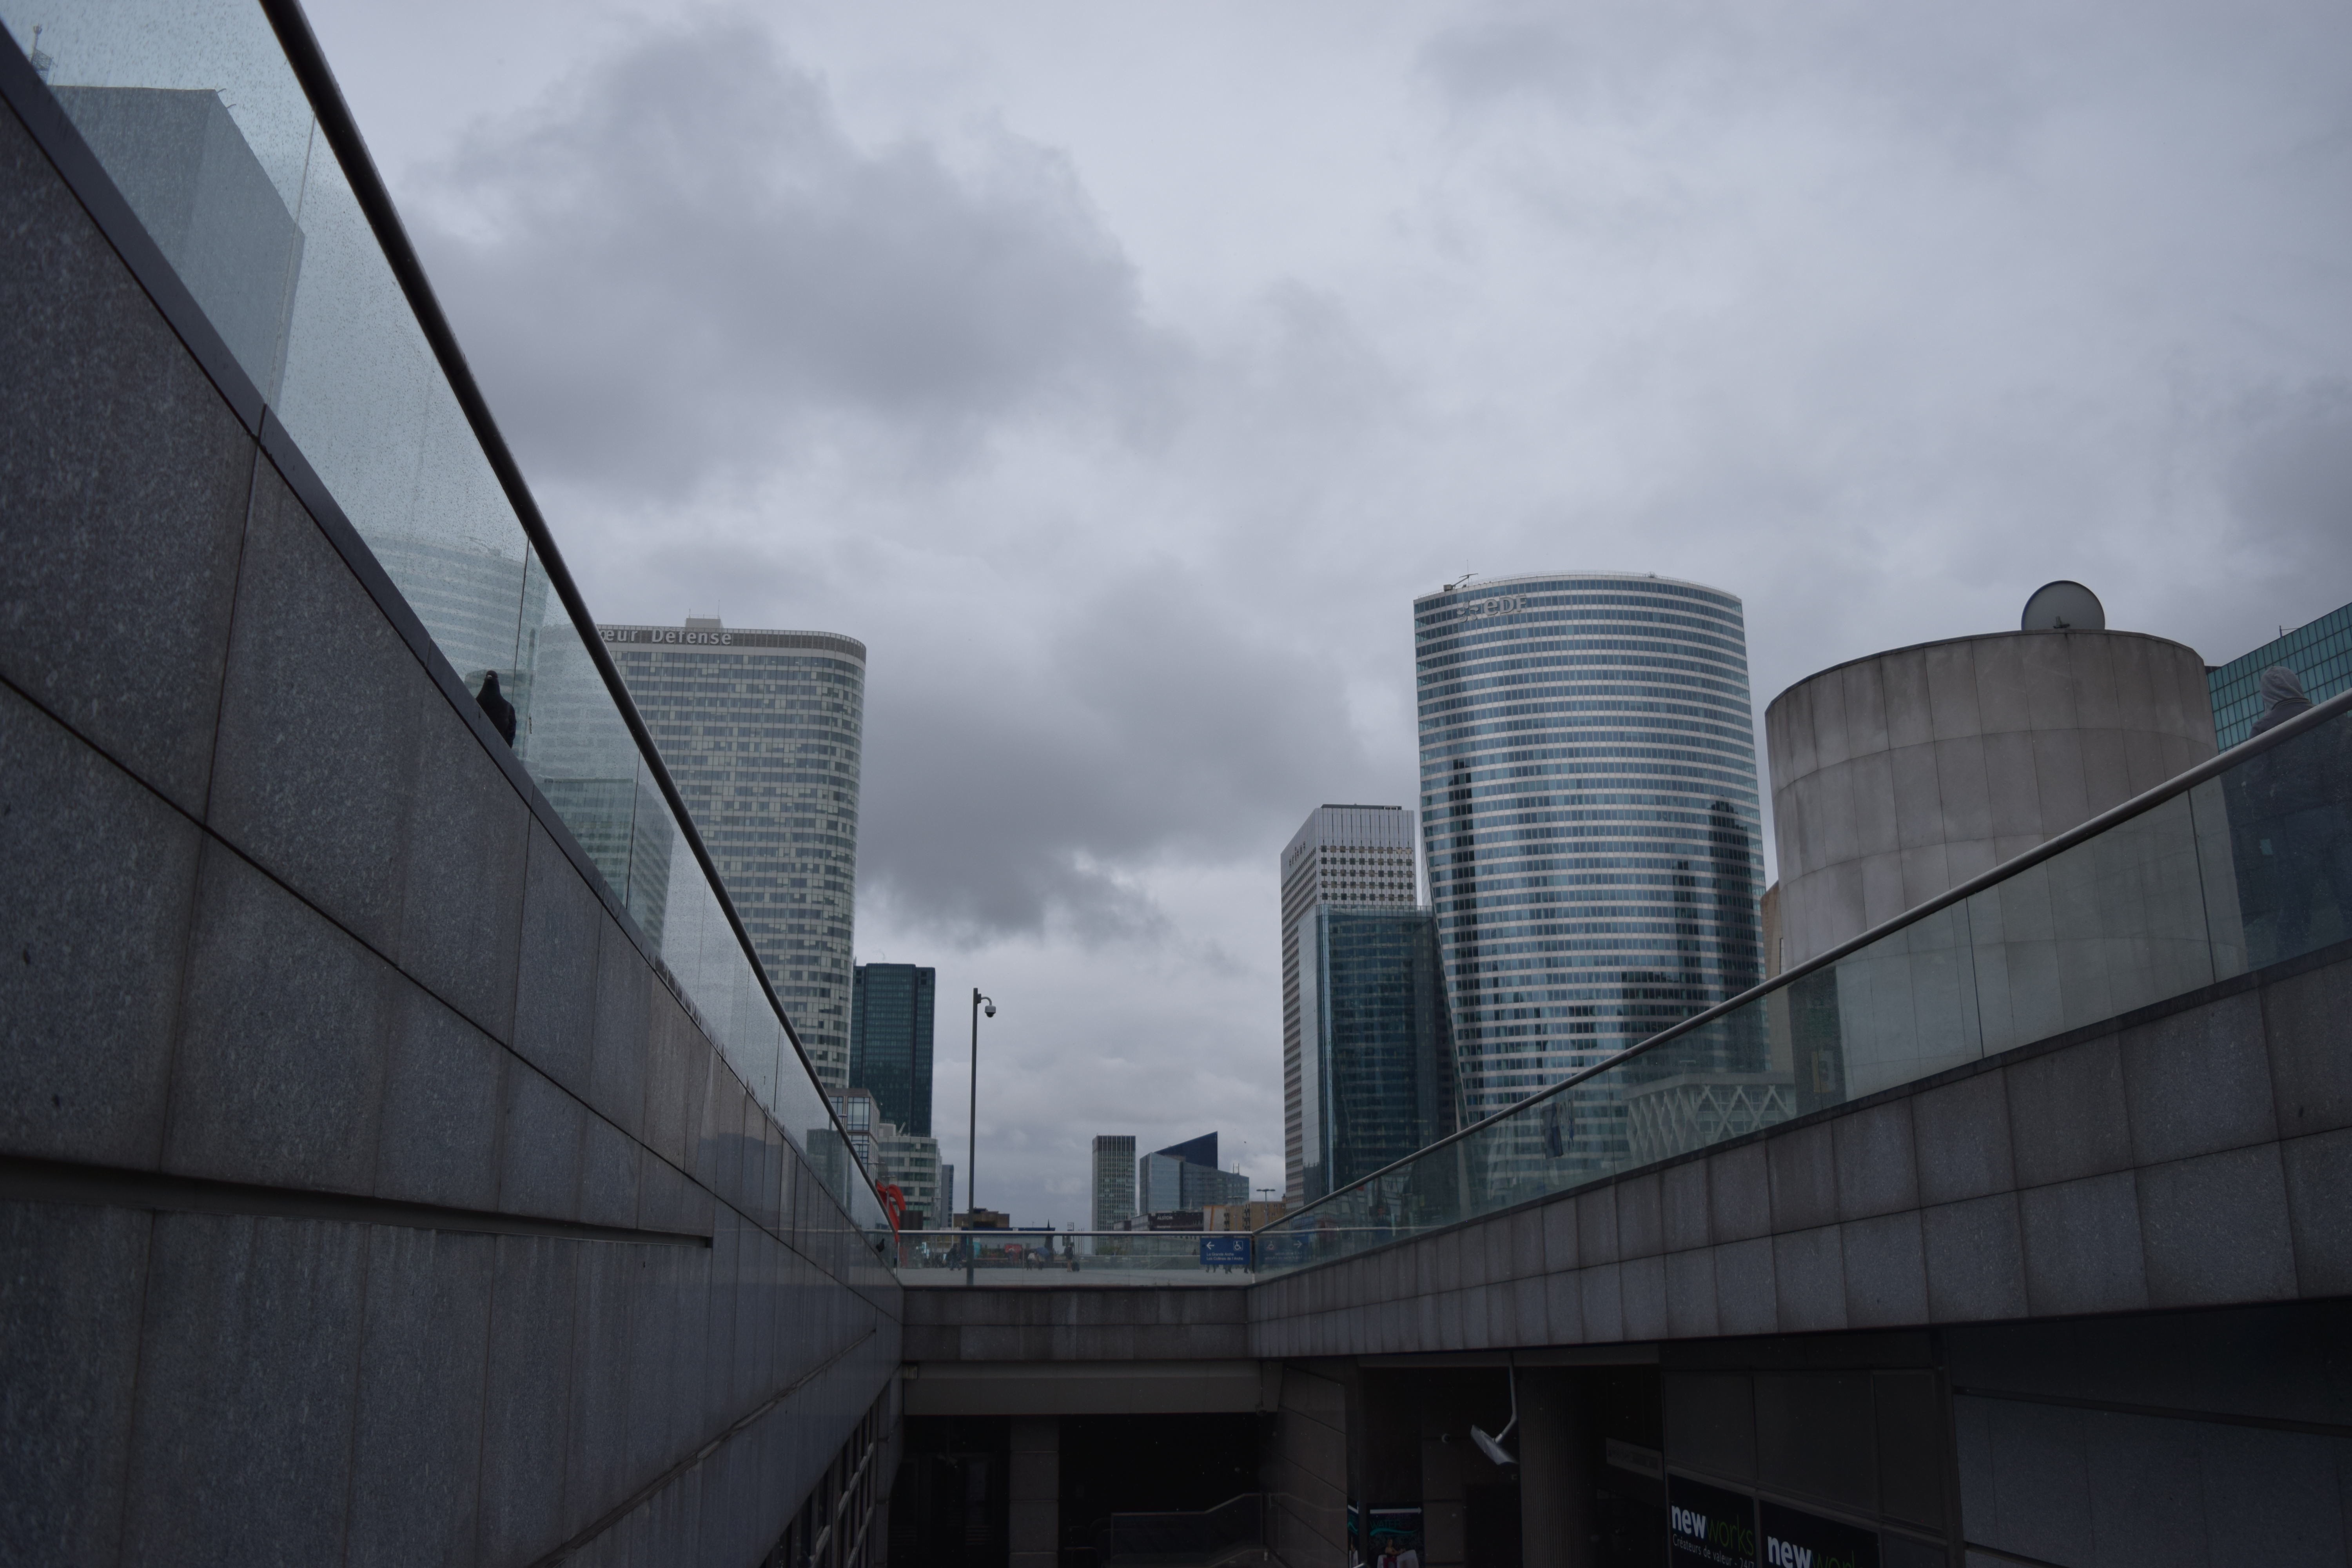
architecture, skyline, city, skyscraper, cityscape, downtown, transport, reflection, facade, tower block, headquarters, urban area, human settlement, atmosphere of earth, metropolitan area